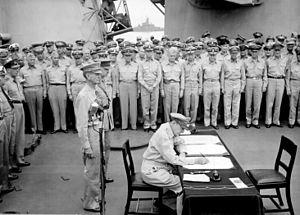
Les actes de capitulation du Japon ont concrétisé la fin de la Seconde Guerre mondiale. Ils furent signés par des représentants de l'Empire du Japon, des États-Unis, de la République de Chine, du Royaume-Uni, de l'Union des républiques socialistes soviétiques, de l'Australie, du Canada, du Gouvernement provisoire de la République française, du Royaume des Pays-Bas, et de la Nouvelle-Zélande sur le pont de l'USS Missouri dans la baie de Tokyo le 2 septembre 1945 et qui de ce fait mit fin à une guerre contre la Chine menée depuis 1931 en Chine du Nord et depuis 1937 dans le reste de la Chine, comme à la guerre du Pacifique liée à la Seconde Guerre mondiale. Ce jour est connu comme étant celui de la victoire sur l'Empire du Japon, même si ce terme est surtout associé à la date où l'empereur Hirohito annonça l'acceptation le 15 août précédent, des termes de la conférence de Potsdam, lors d'une allocution radiodiffusée.
Douglas MacArthur, né le 26 janvier 1880 à Little Rock en Arkansas et mort le 5 avril 1964 à Washington, DC, est un général américain et field marshal philippin. Il fut le chef d'état-major de l'armée américaine durant les années 1930 et joua un rôle prépondérant sur le théâtre Pacifique de la Seconde Guerre mondiale. Il reçut la Medal of Honor pour son service durant la campagne des Philippines. Il fait partie des cinq personnes ayant atteint le grade de général de l'Armée dans l'armée américaine et le seul à avoir été field marshall de l'armée des Philippines.
La guerre du Pacifique comprend les campagnes menées à partir de 1941 dans la zone Asie-Pacifique, dans le cadre de l'affrontement entre les Alliés et l'Empire du Japon. La politique expansionniste du Japon visait l'ensemble de la région. Cette guerre englobe l'ensemble des opérations militaires menées sur les fronts est-asiatique et océanien de la Seconde Guerre mondiale.